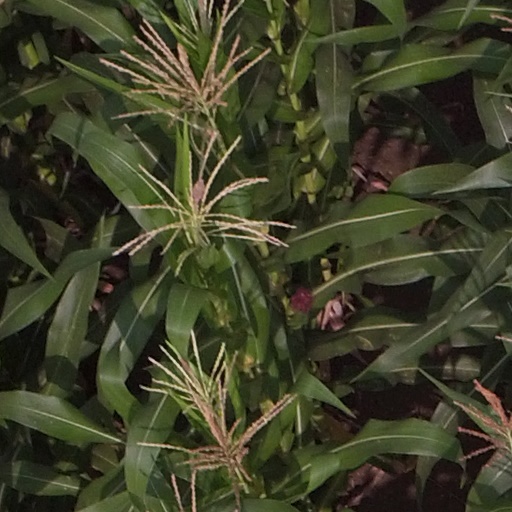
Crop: maize; corn